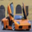
Label: automobile